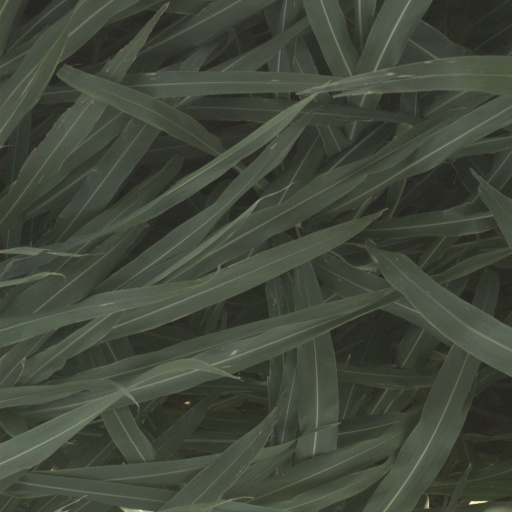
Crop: sorghum